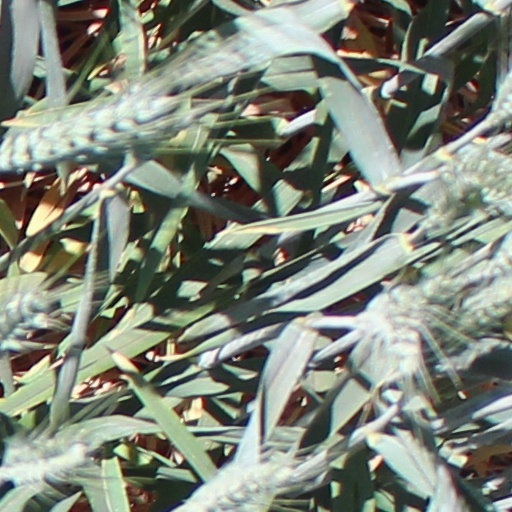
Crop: wheat